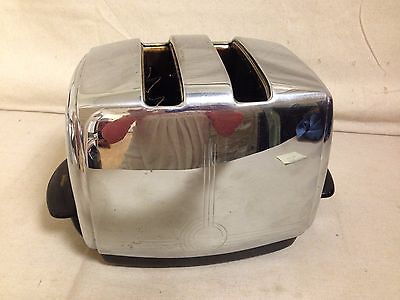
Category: toaster